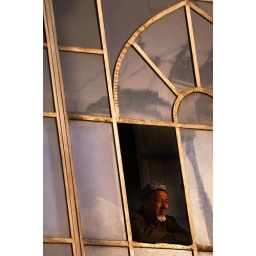
An old man peers from a window to overlook the famous market in Kashgar, Western China.